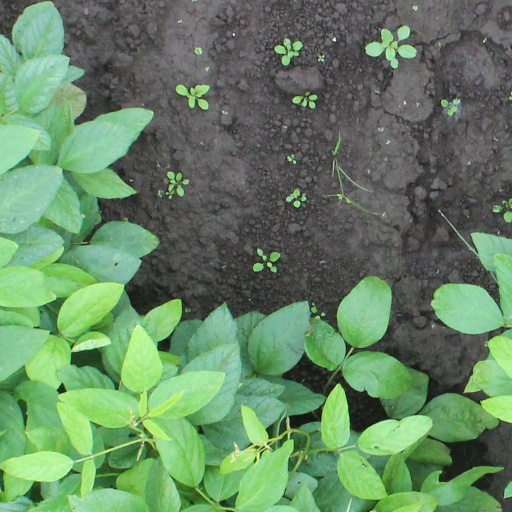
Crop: soybean